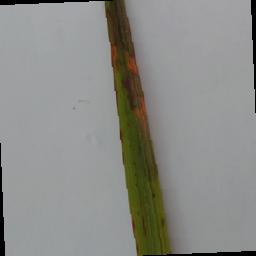
Label: Rice___Brown_Spot